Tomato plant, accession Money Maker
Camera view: vertical (180 deg); turntable rotation: 30 degrees
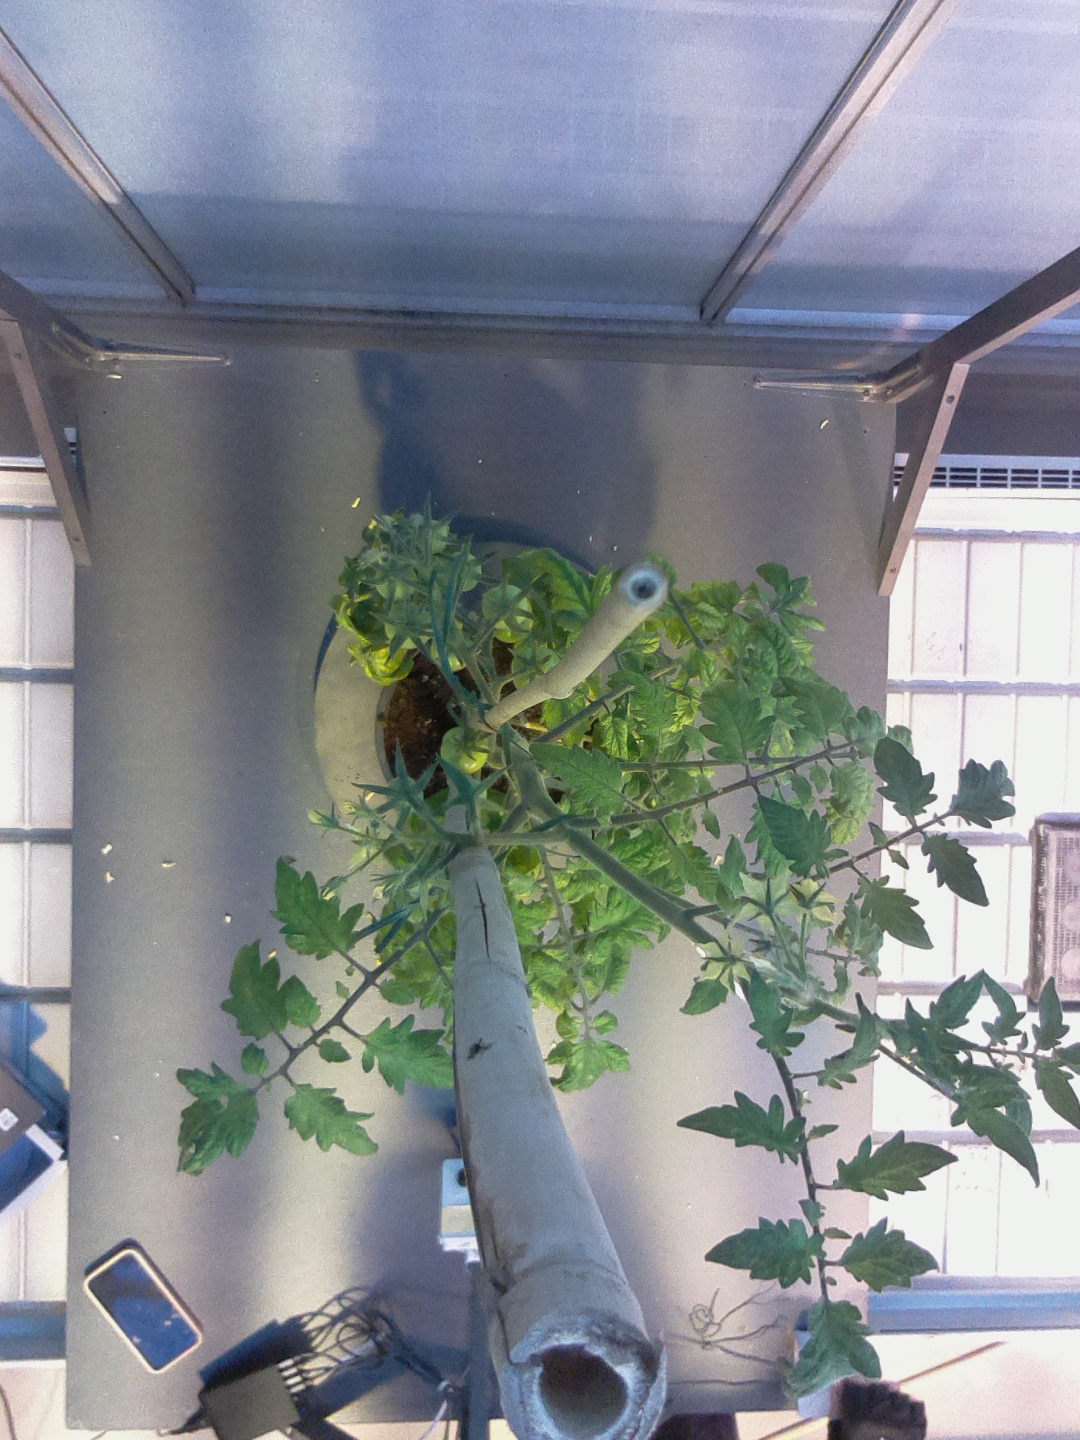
BBCH growth stage 73: 30%-40% of final fruit size